Martyrium Ignatii

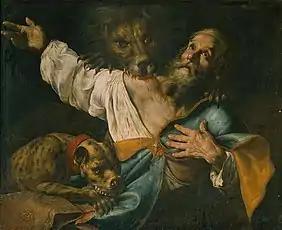
Ignatius being eaten by lions.

Martyrium Ignatii is a work that claims to be an eye witness of the events leading up to his death and the martyrdom of Saint Ignatius.